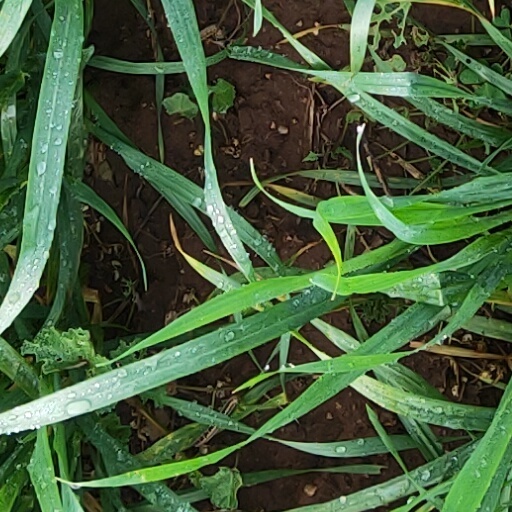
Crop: wheat